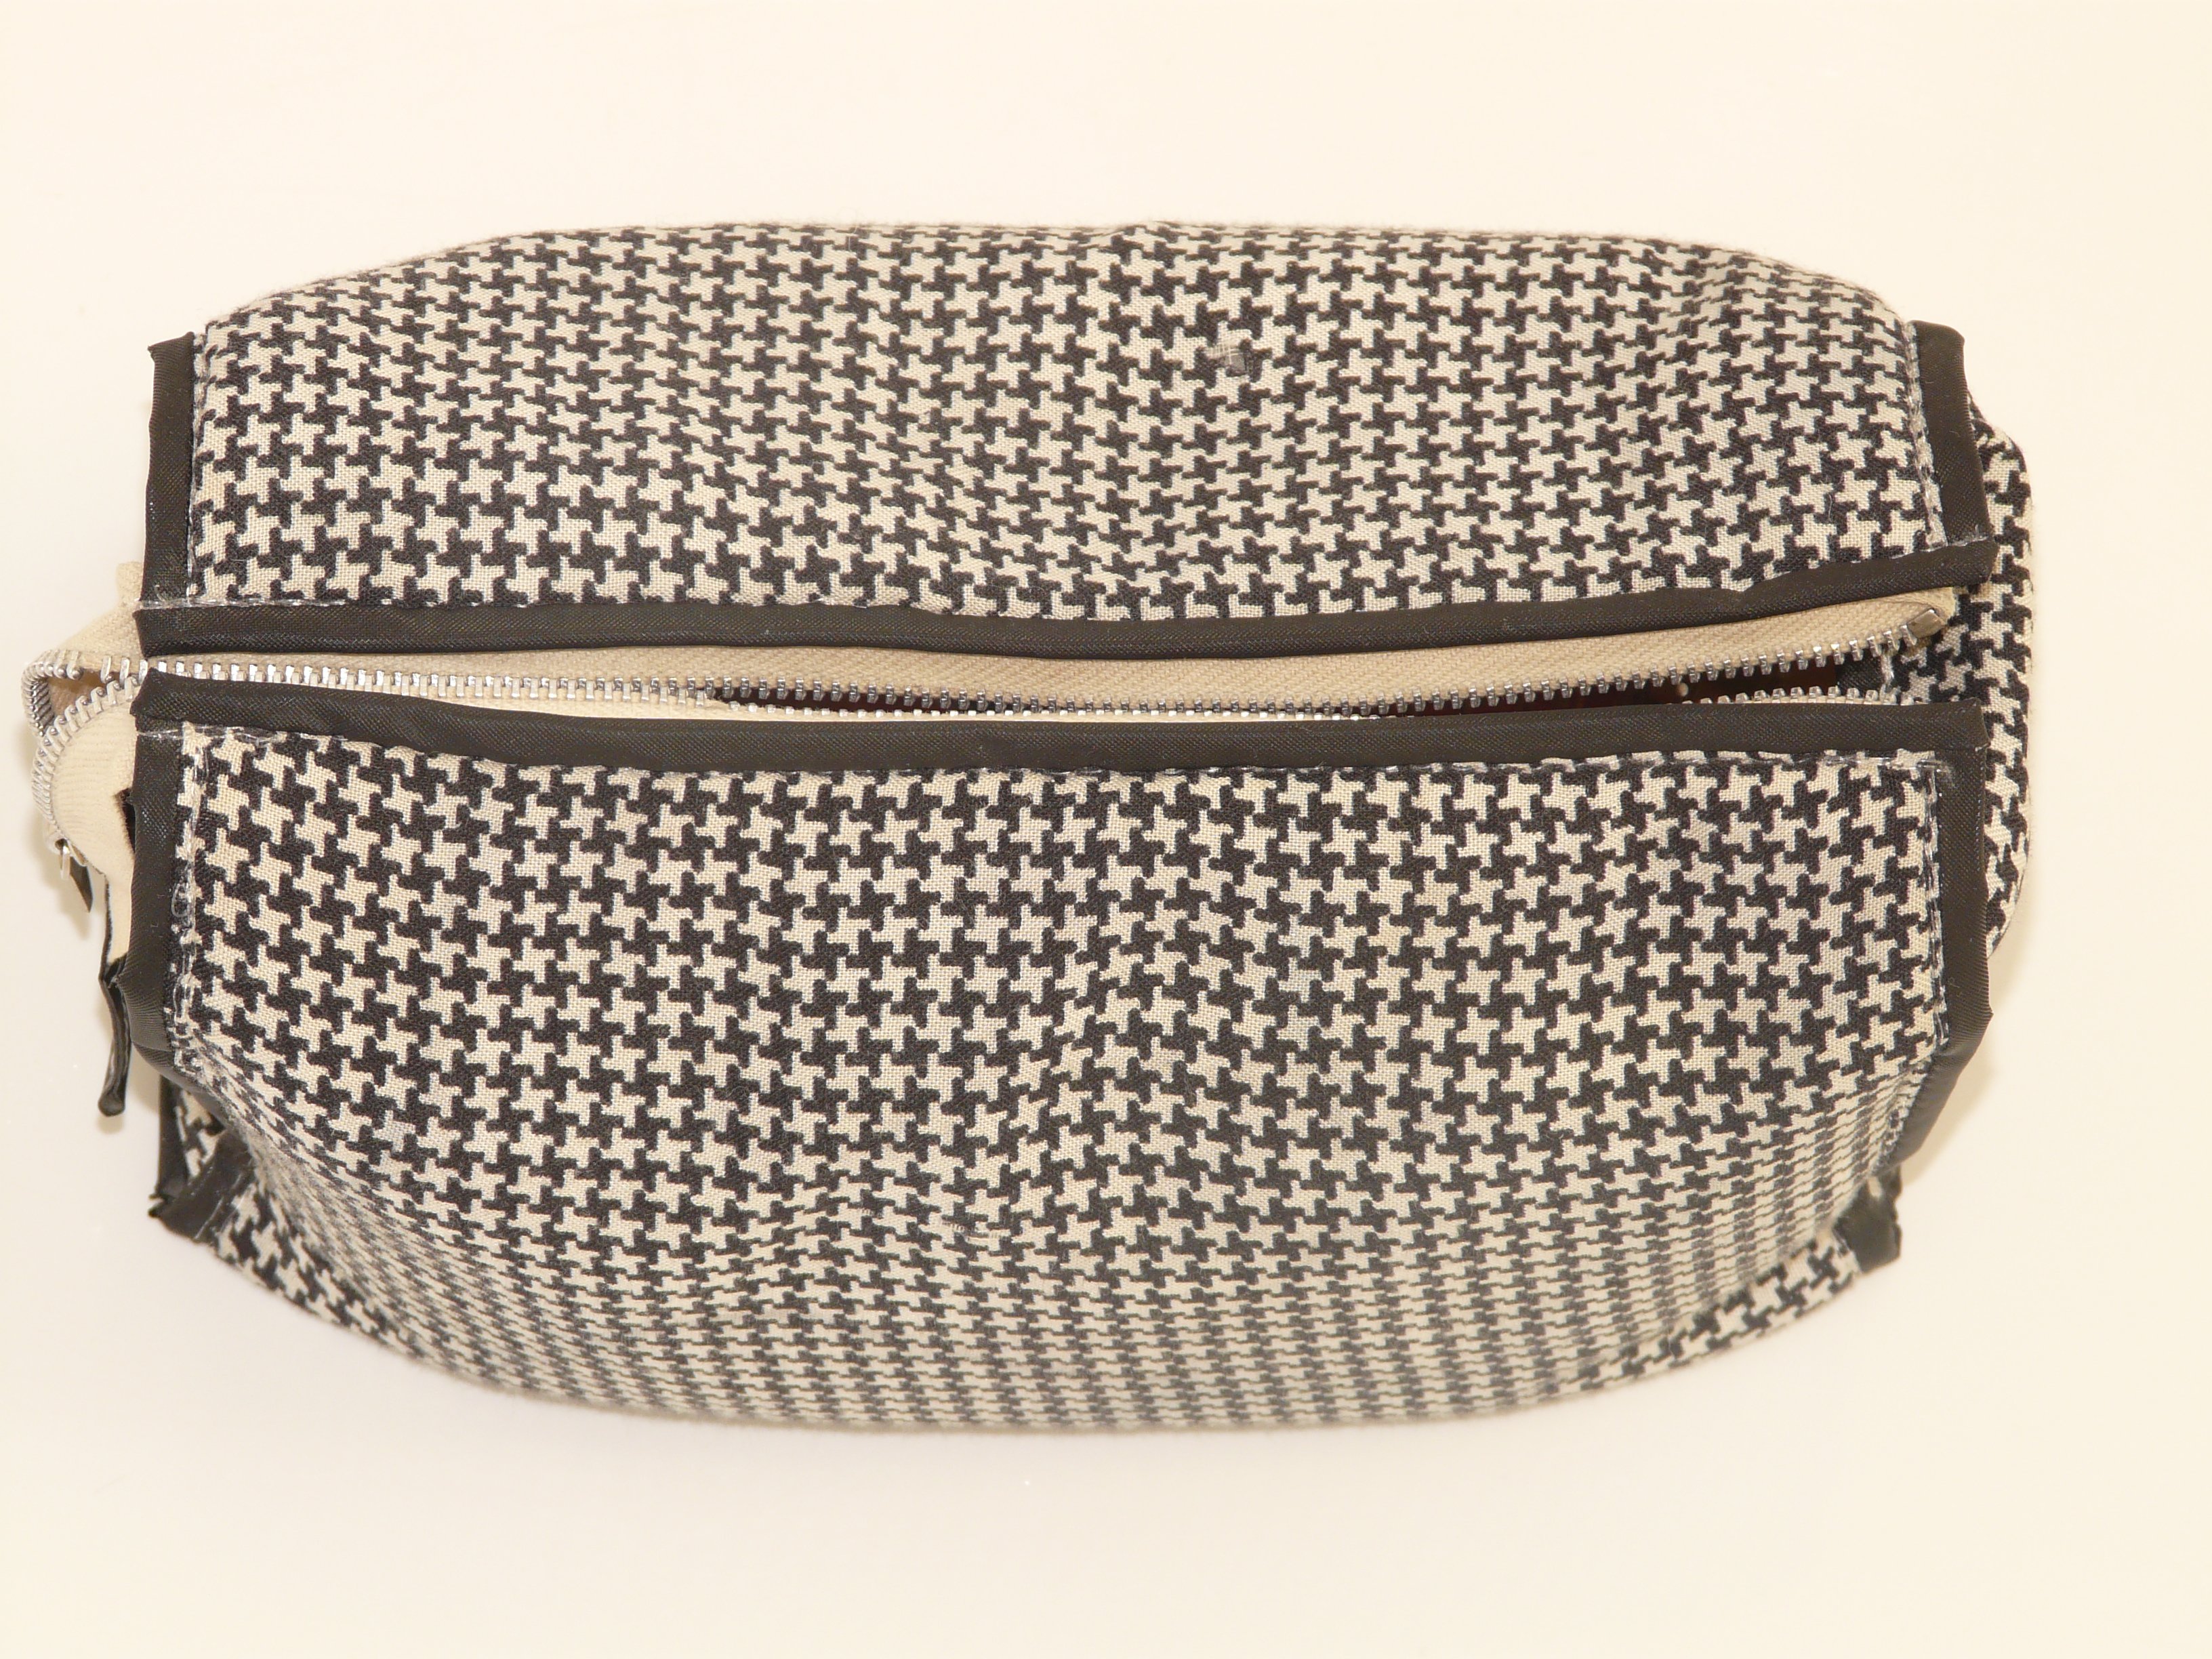
pattern, wash, bag, furniture, basket, handbag, wicker, shape, hygiene, body care, cleanliness, fashion accessory, cosmetic bags, washing bag, wash bags, hygiene bag